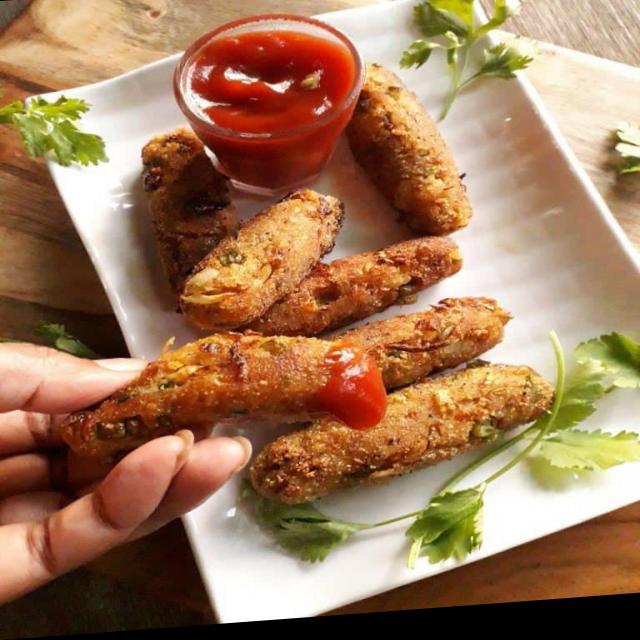
Dish: kebab